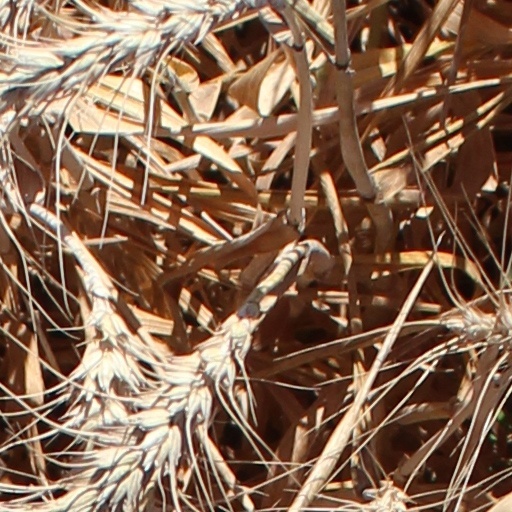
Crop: wheat